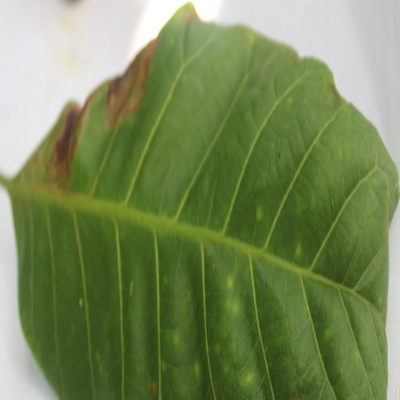
Crop: Cashew
Condition: anthracnose